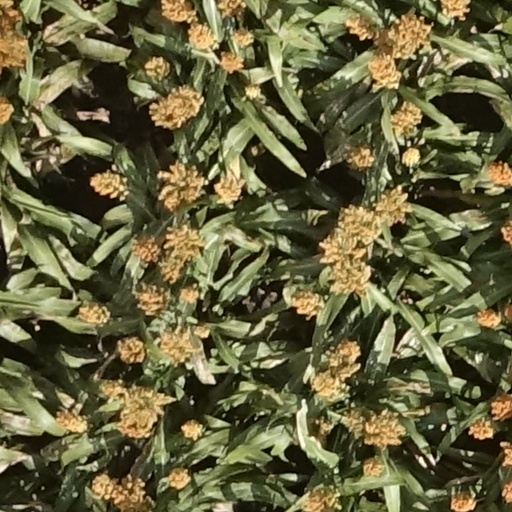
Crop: sorghum